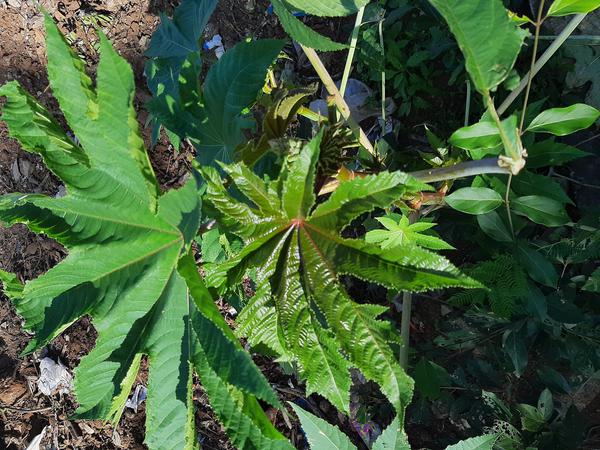
Plant: Castor